Louise Thomsen

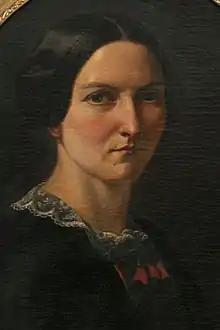
Louise Thomsen painted by her husband Frederich Gottfried Thomsen

Marie Louise Thomsen née Molbech (1823–1907) was a pioneering Danish photographer who ran a photographic business in Hellebæk in the north of Zealand from the early 1860s. Many of the photographs she took in the area near her home have been preserved and are published in Jesper Godvin Hansen's "Fotografen Louise Thomsen 1823–1907".